James Baker

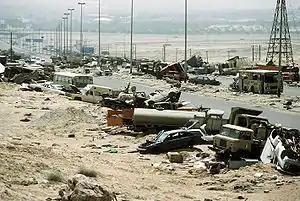
Demolished vehicles line Highway 80, also known as the "Highway of Death", the route fleeing Iraqi forces took as they retreated from Kuwait

After a long lunch with Baker ally George Shultz, Reagan was late to the NSC meeting, so Clark came up to the Oval Office to retrieve him. Upon seeing the press release announcing the changes, Clark organized the NSC's conservative bloc— Clark, Meese, Casey, Weinberger—to reject the reshuffle.